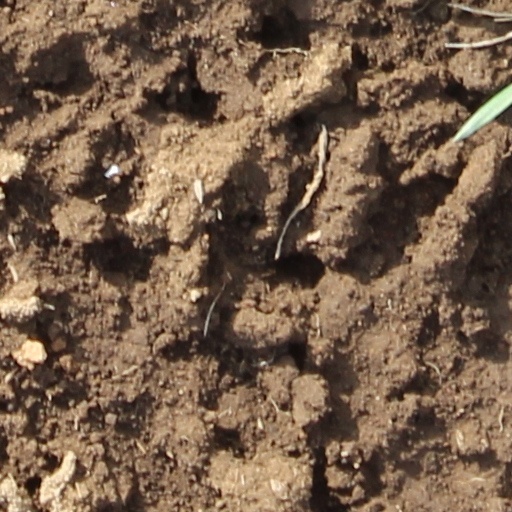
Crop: wheat